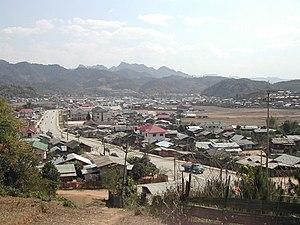
Sam Neua est la capitale de la province de Houaphan, dans le nord-est du Laos. En 2002, elle comptait 46 800 habitants, principalement Laos, Vietnamiens et Hmongs, avec quelques Thaï Dam, Thaï Deng et Thaï Lu.